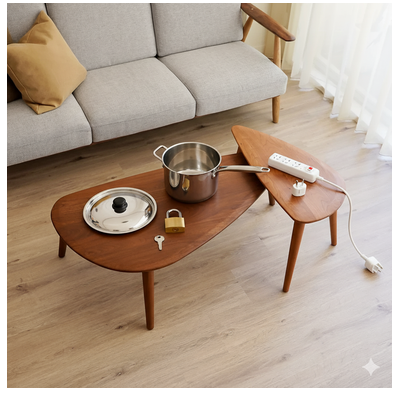Task instruction: Insert the key into the lock.
Answer: {"task_instruction": "Insert the key into the lock.", "nodes": ["lock", "key"], "edges": [{"functional_relationship": "pair with", "object1": "lock", "object2": "key", "spatial_relations": ["right_of", "close"], "is_touching": false}], "action_type": "insert", "function_type": "assembly"}